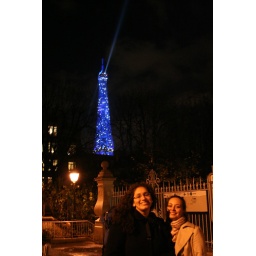
the eiffel tower is blue this year due to france's presidency over the UN, soon to be rotated to the next country.